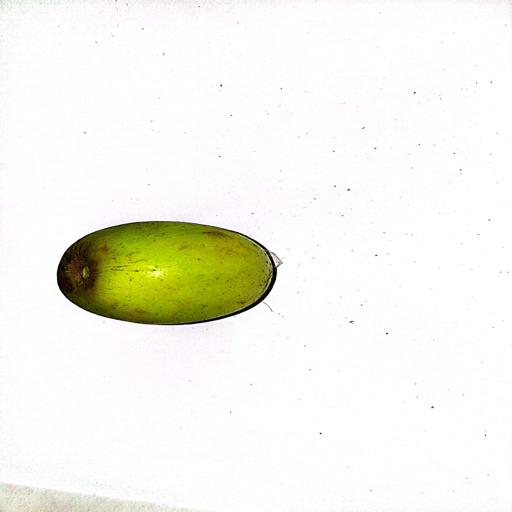
Label: healthy